Ary Scheffer

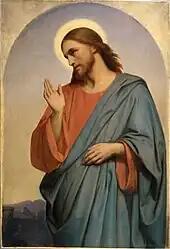
"Christ Weeping Over Jerusalem", 1851

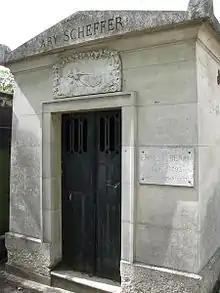
Grave in Cimetière de Montmartre (Paris)

At various times Maurice Sand, Scheffer, Charles Gounod, Hector Berlioz were in relationships with Pauline Viardot—in letters they claimed that they were in love with her. She wrote in one letter: